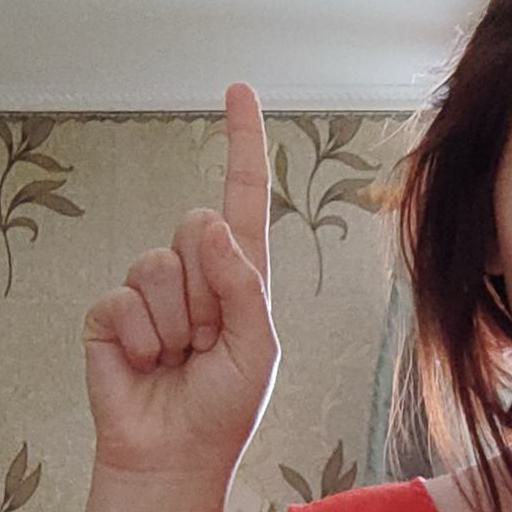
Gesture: one